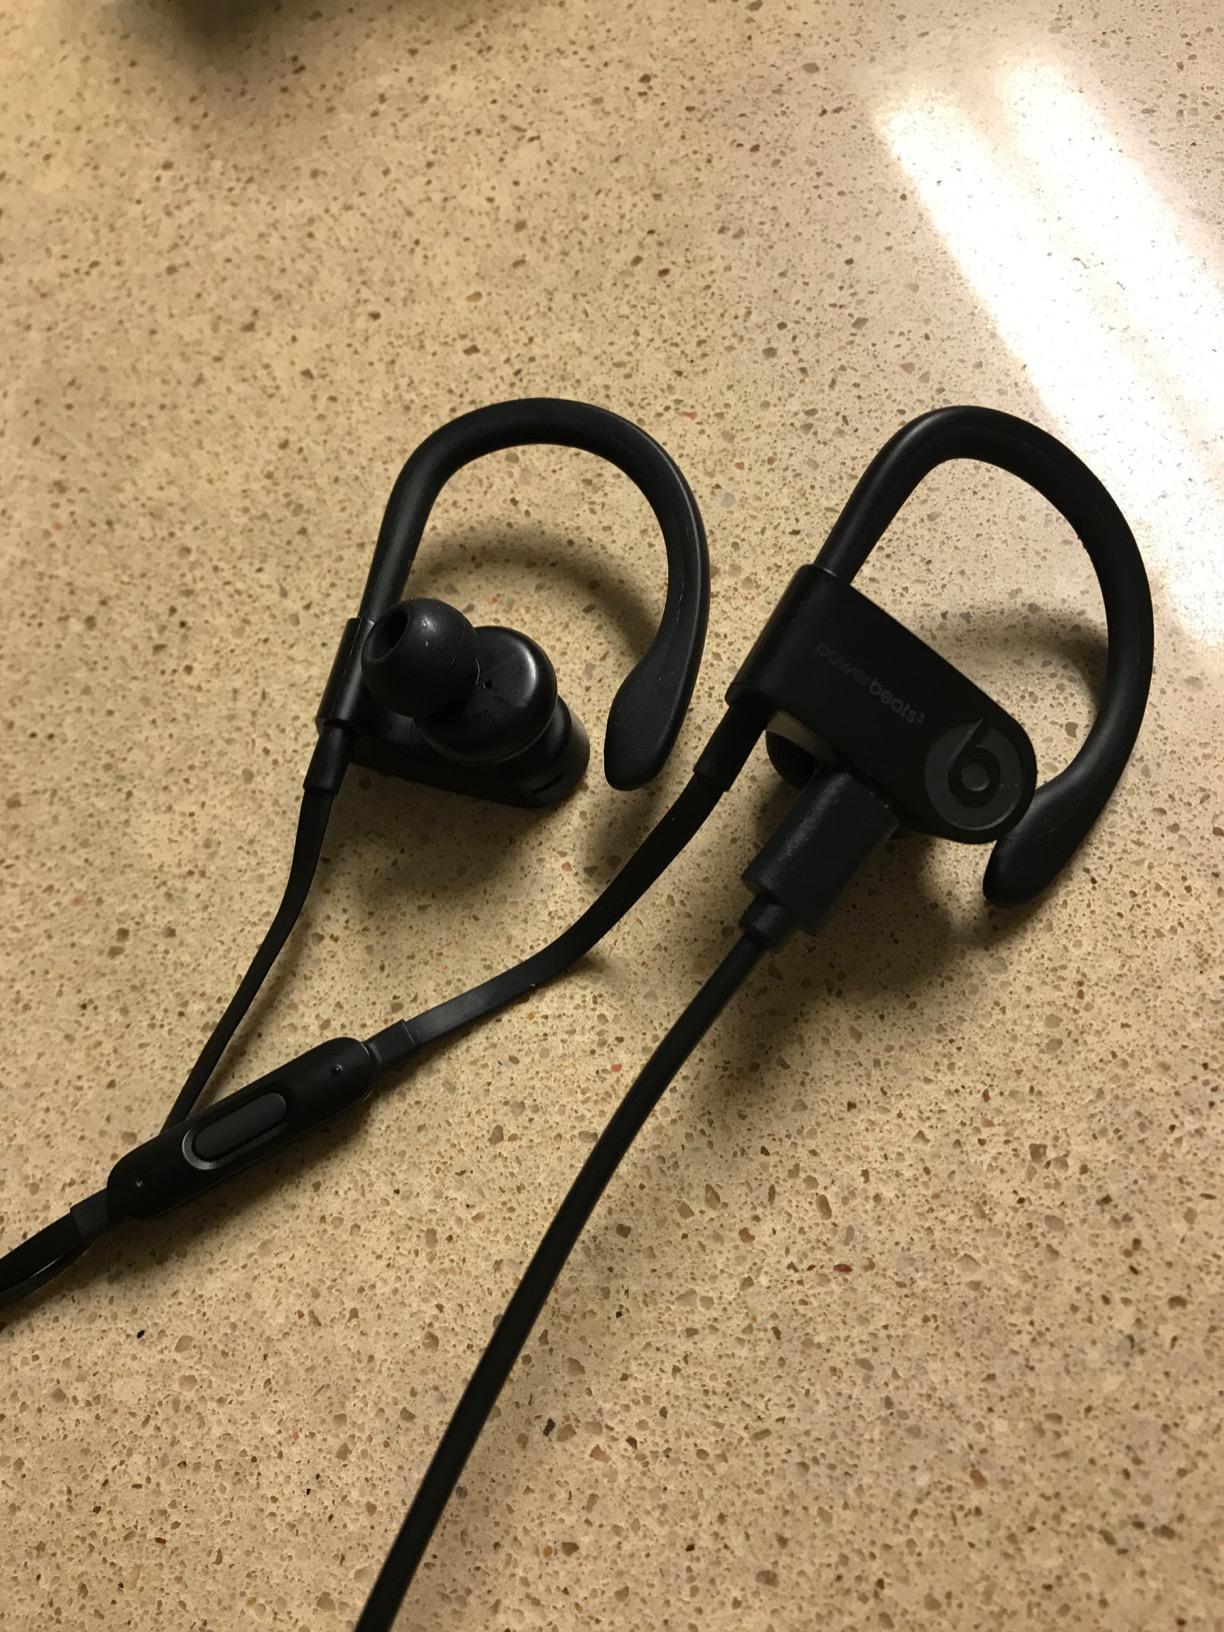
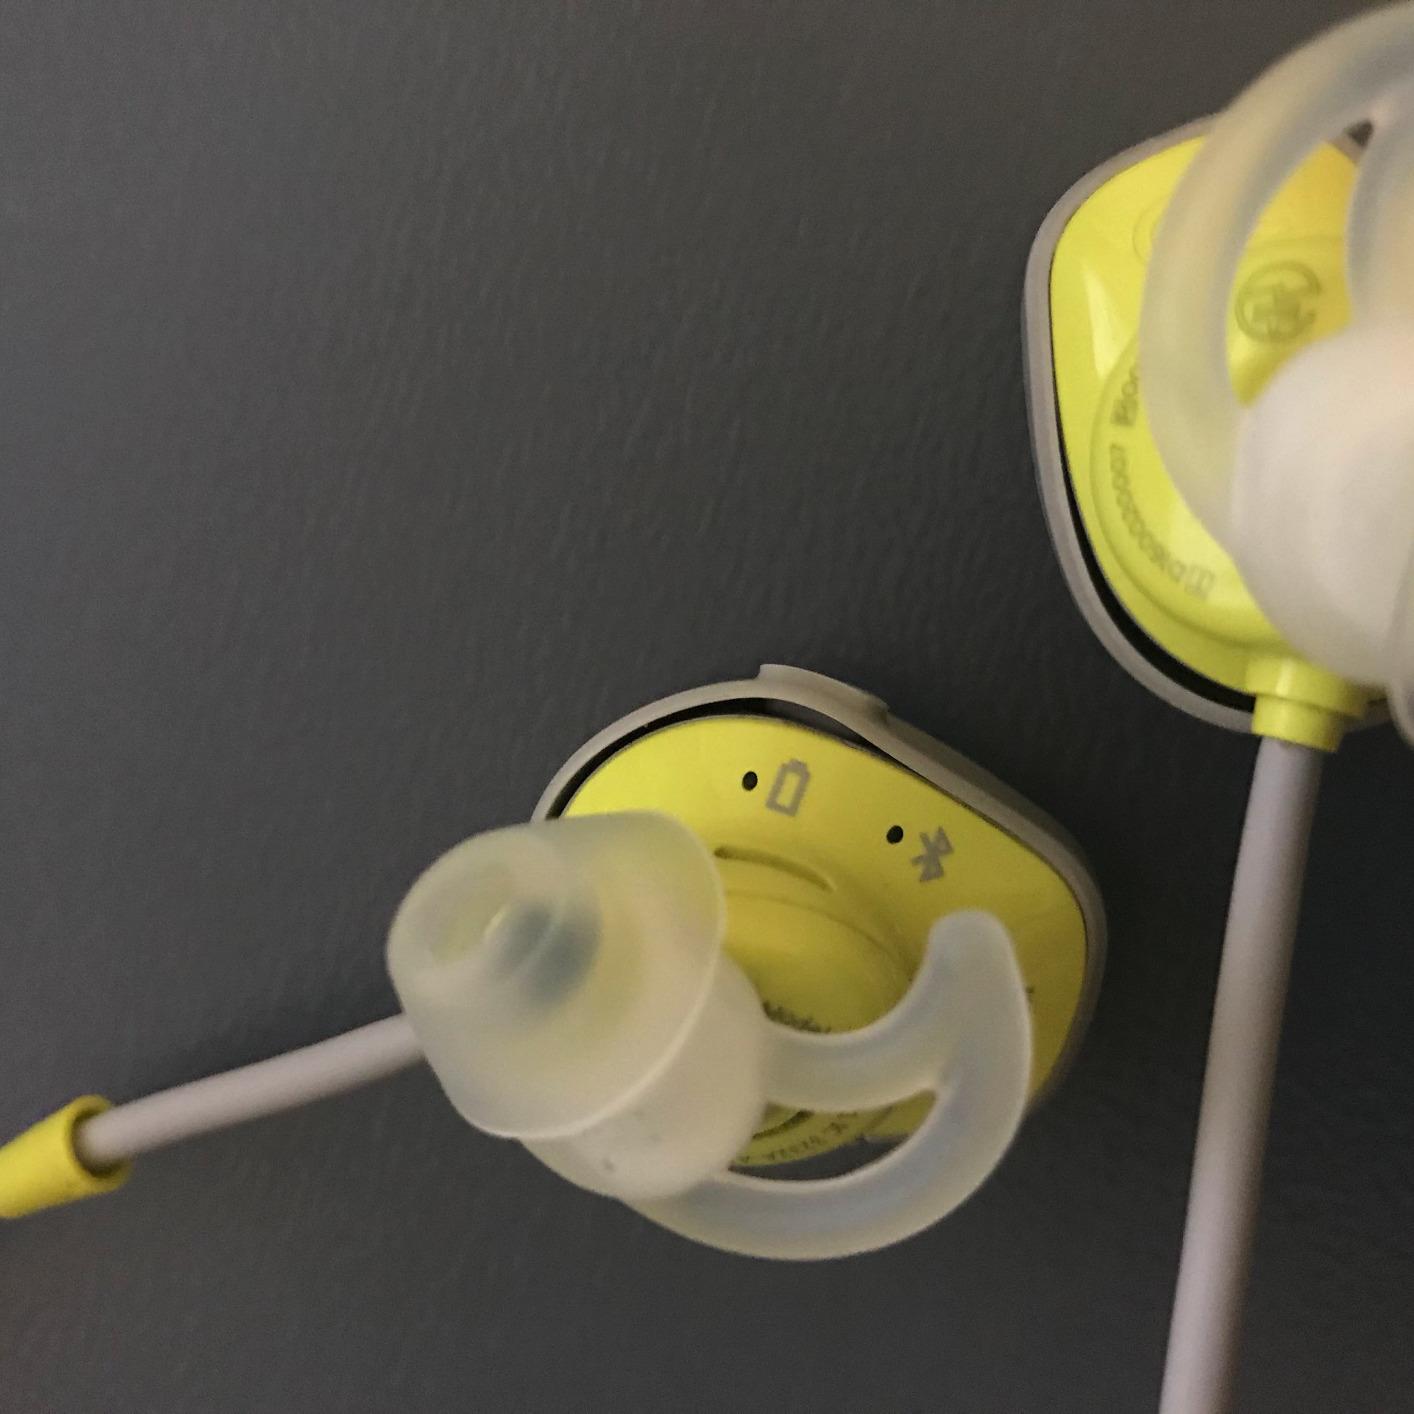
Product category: headphones
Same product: no